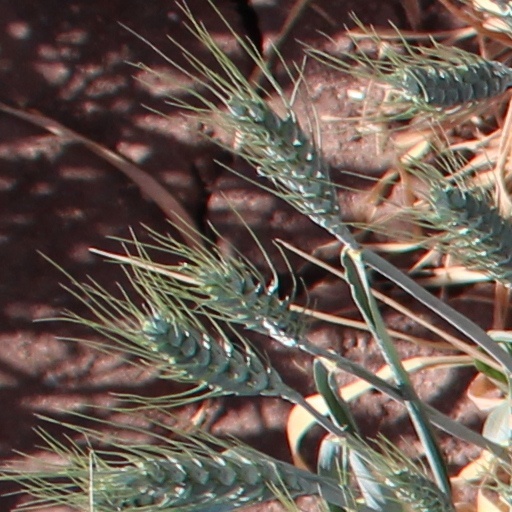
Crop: wheat